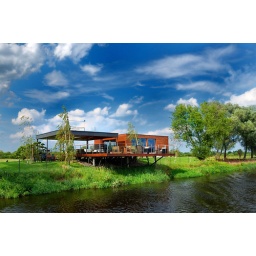
house by the river